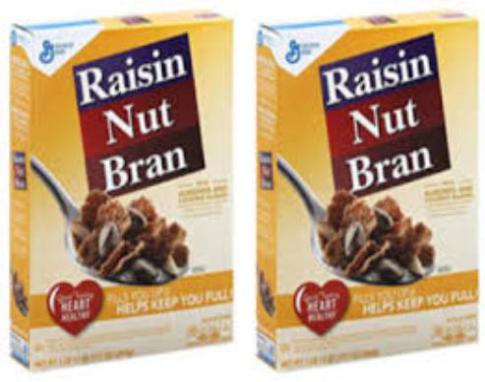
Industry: Food